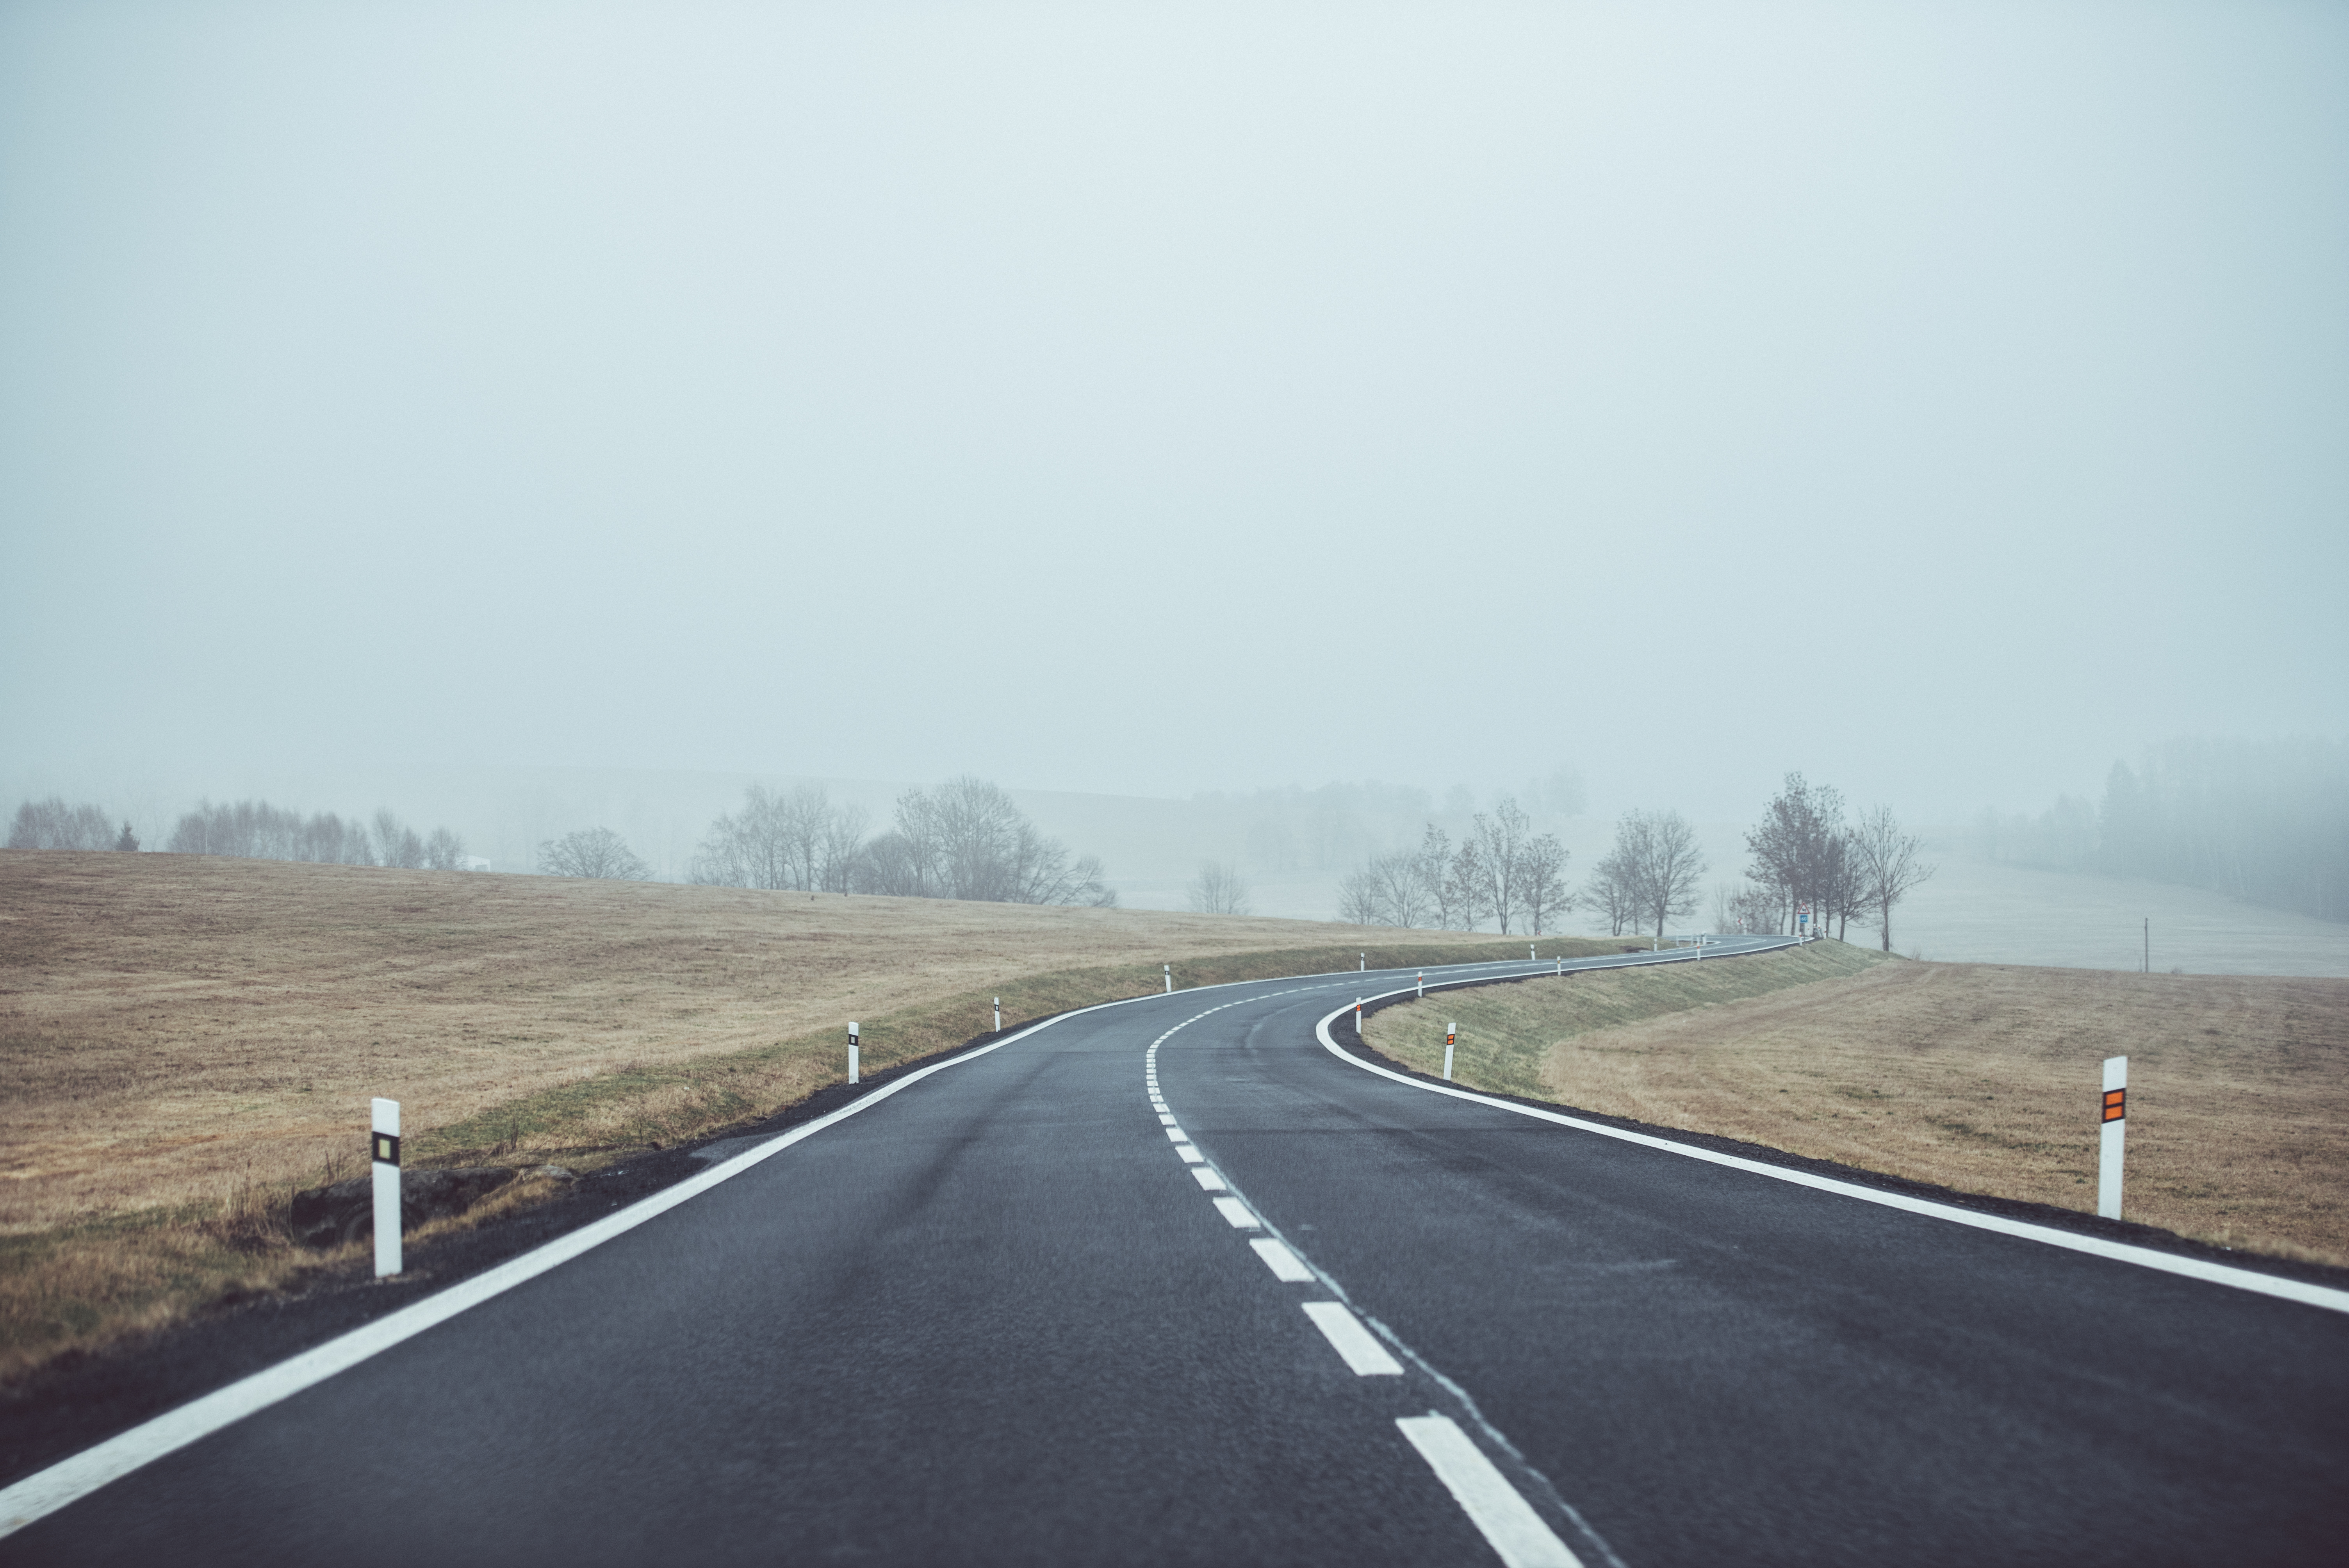
winter, fog, road, street, field, highway, driving, country road, foggy, asphalt, weather, haze, lane, trees, road trip, clouds, infrastructure, road surface, atmospheric phenomenon, nonbuilding structure, controlled access highway, royalty free images